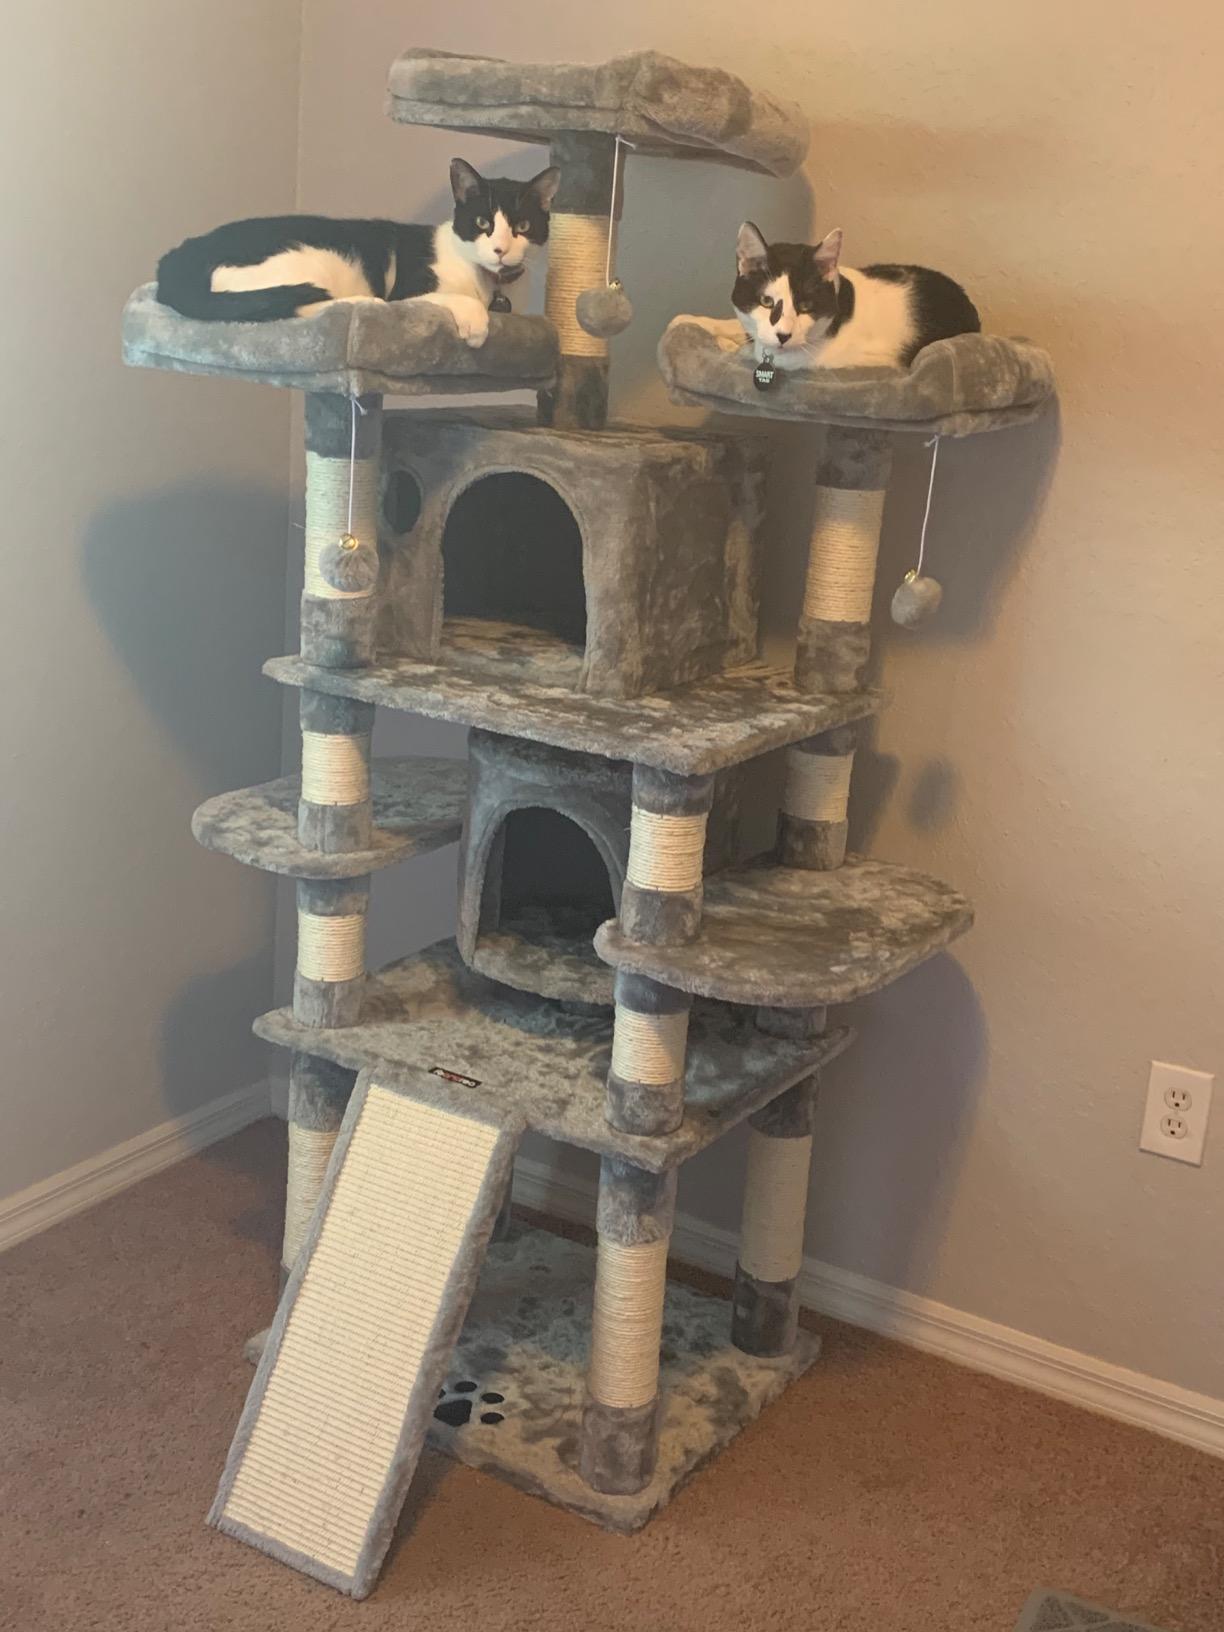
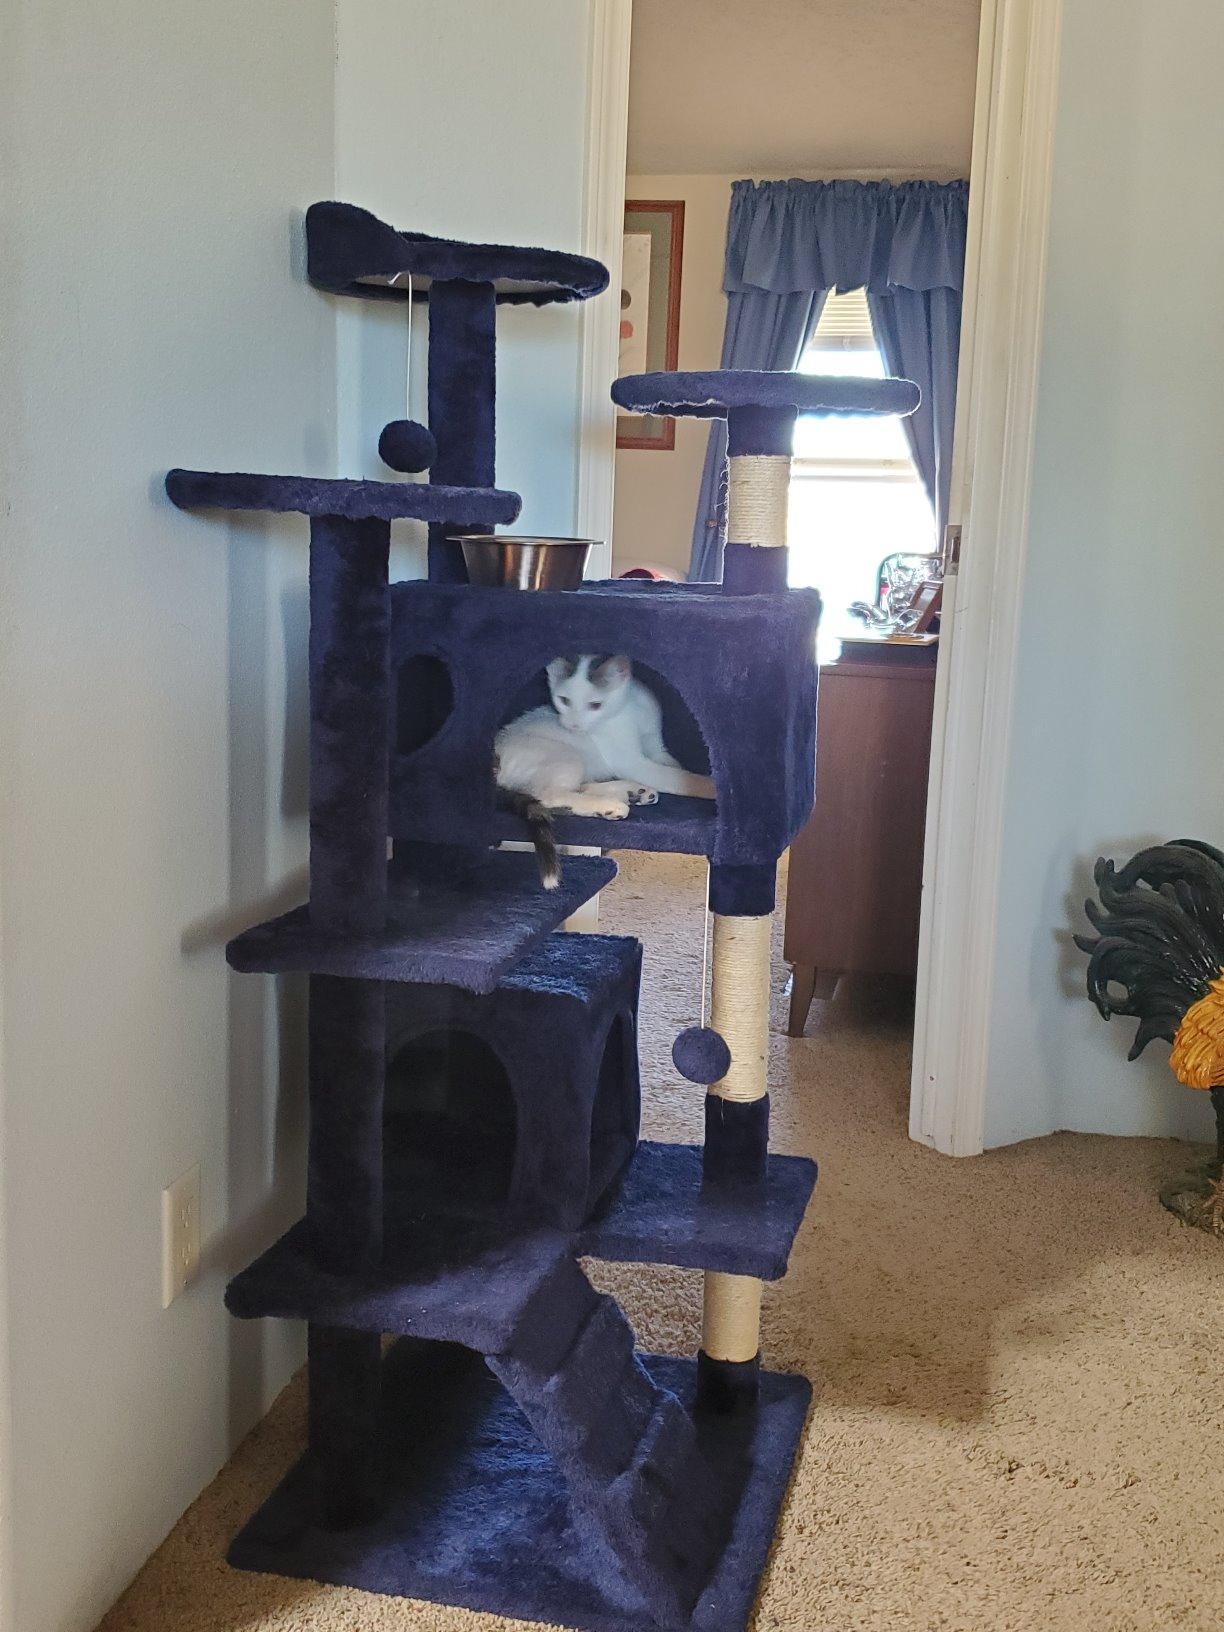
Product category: items_cat tree
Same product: no